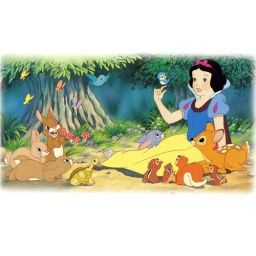
Snow White and her animal friends scanned from the book Snow White and the Seven Dwarfs adapted by Liza Baker (2002).